St Columba's Church, Ennis

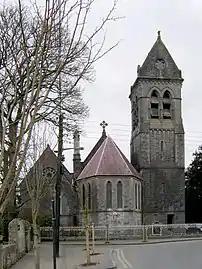
St Columba's Church, Ennis

St Columba's Church is a congregation of the Church of Ireland, part of the Anglican Communion, in Ennis, County Clare, western Ireland.